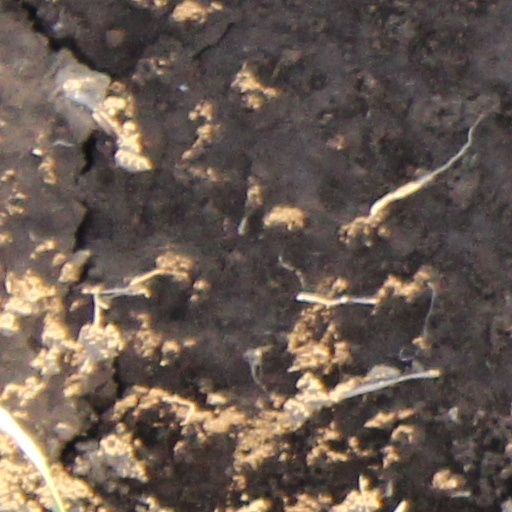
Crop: wheat